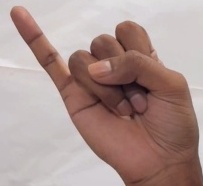
ASL sign: J